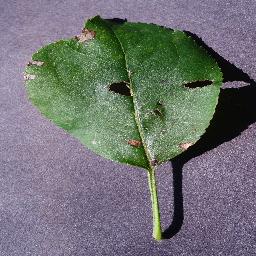
Label: Apple___Black_rot